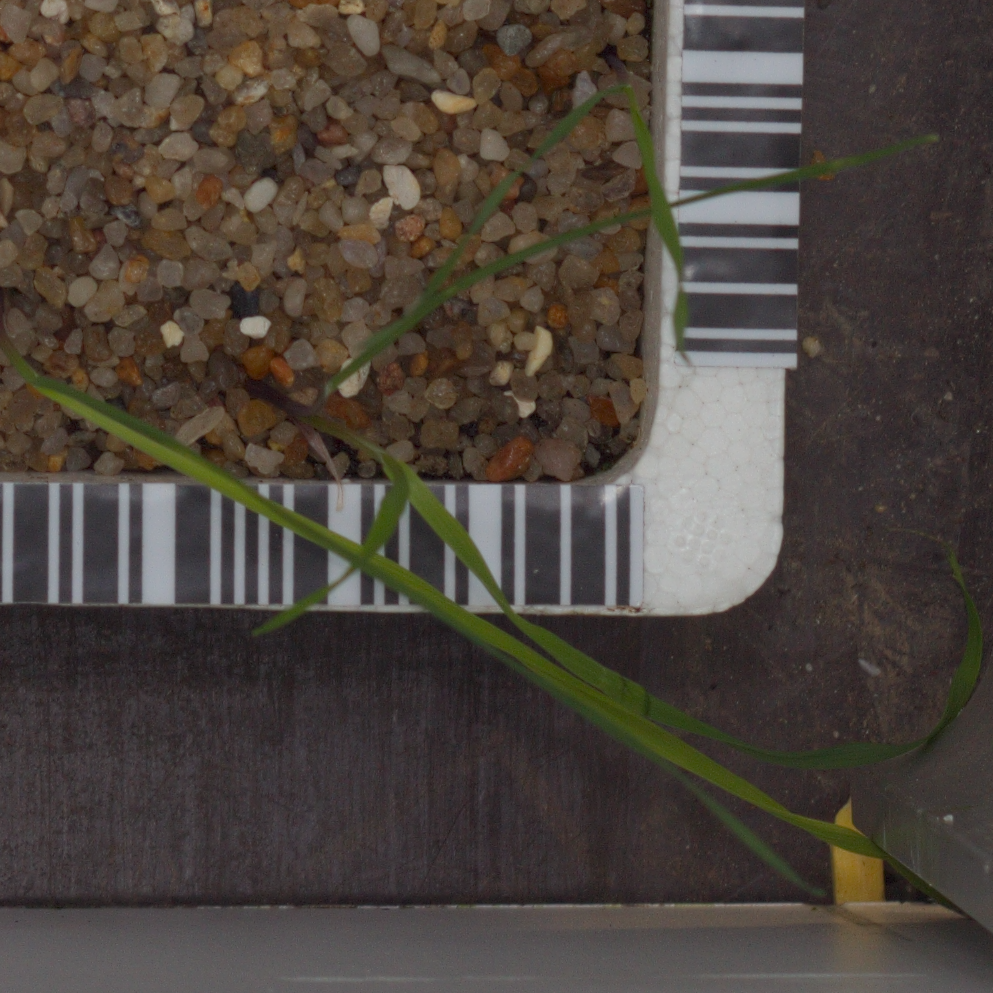
Label: black_grass